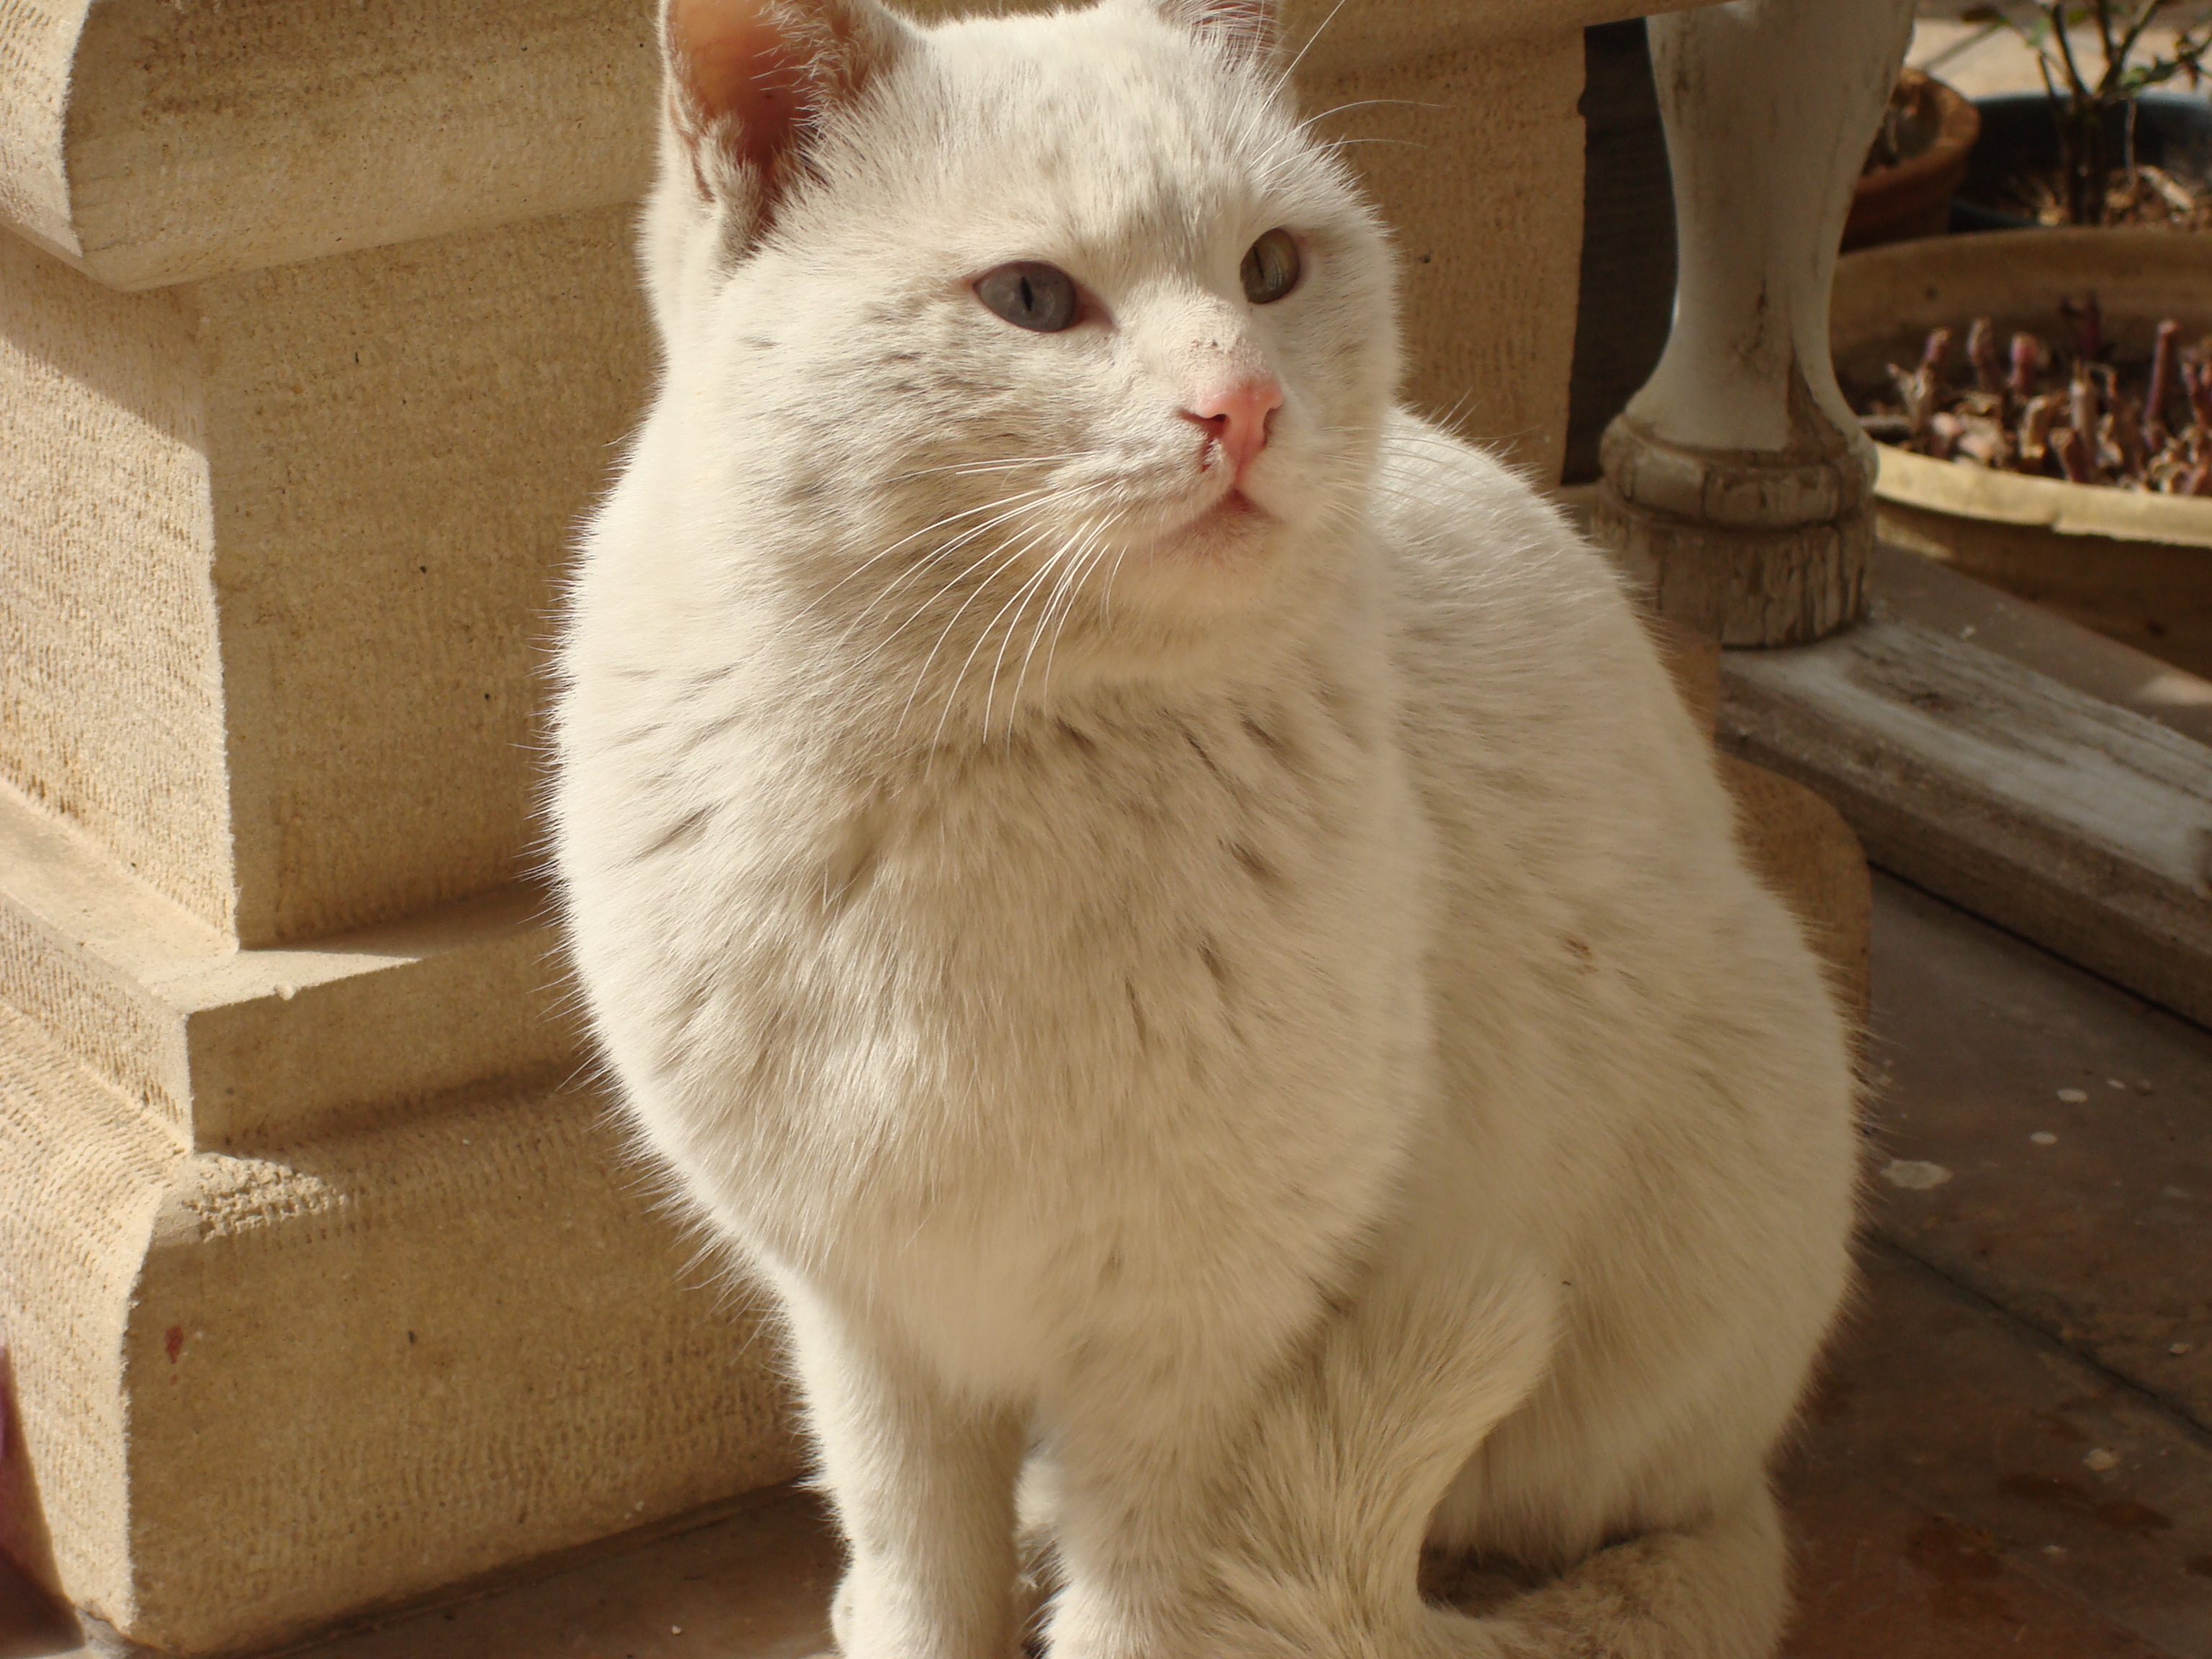
cat, kitty, mammal, vertebrate, small to medium sized cats, whiskers, felidae, aegean cat, carnivore, turkish angora, turkish van, domestic short haired cat, fur, asian, Arabian mau, domestic long haired cat, Ojos azules, fawn, tail, british semi longhair, burmilla, european shorthair, japanese bobtail